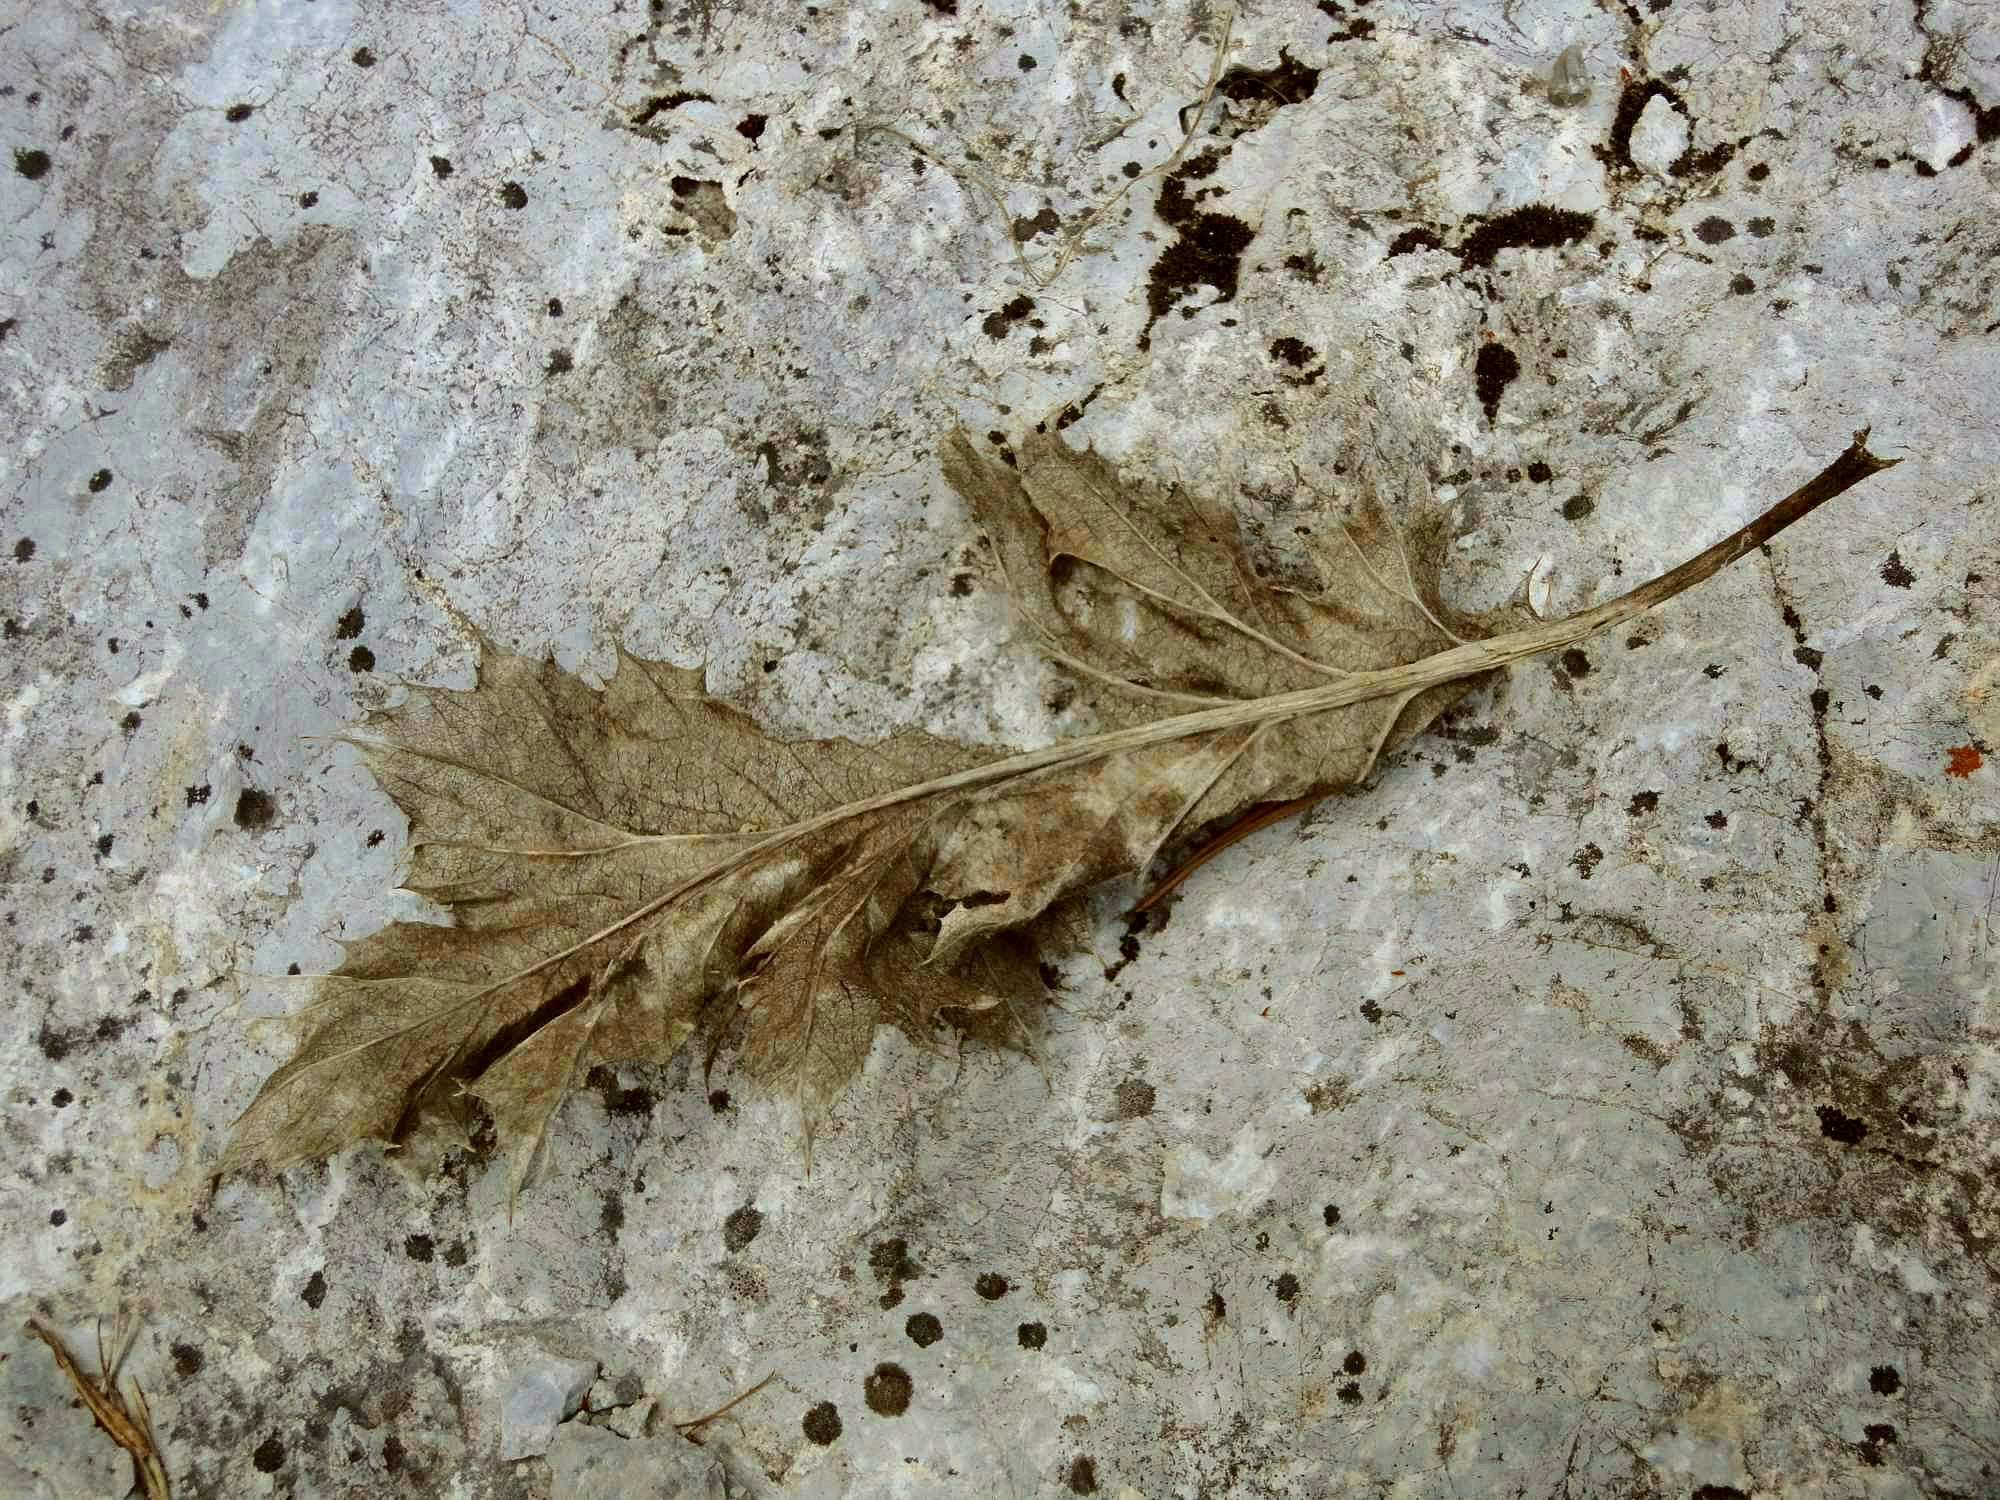
rock, wing, wood, leaf, stone, insect, moth, fauna, invertebrate, moths and butterflies, bombycidae